Emanuel von der Pahlen

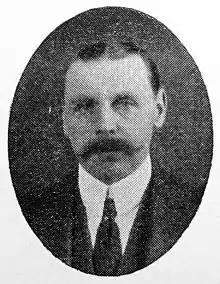

Baron Emanuel A. von der Pahlen (4 July 1882–18 July 1952) was a German astronomer.